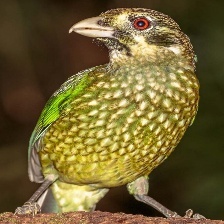
Species: SPOTTED CATBIRD
Scientific name: AILUROEDUS MACULOSUS